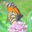
Label: butterfly